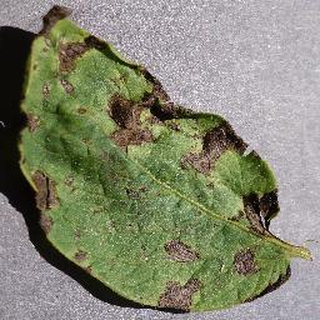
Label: potato_early_blight